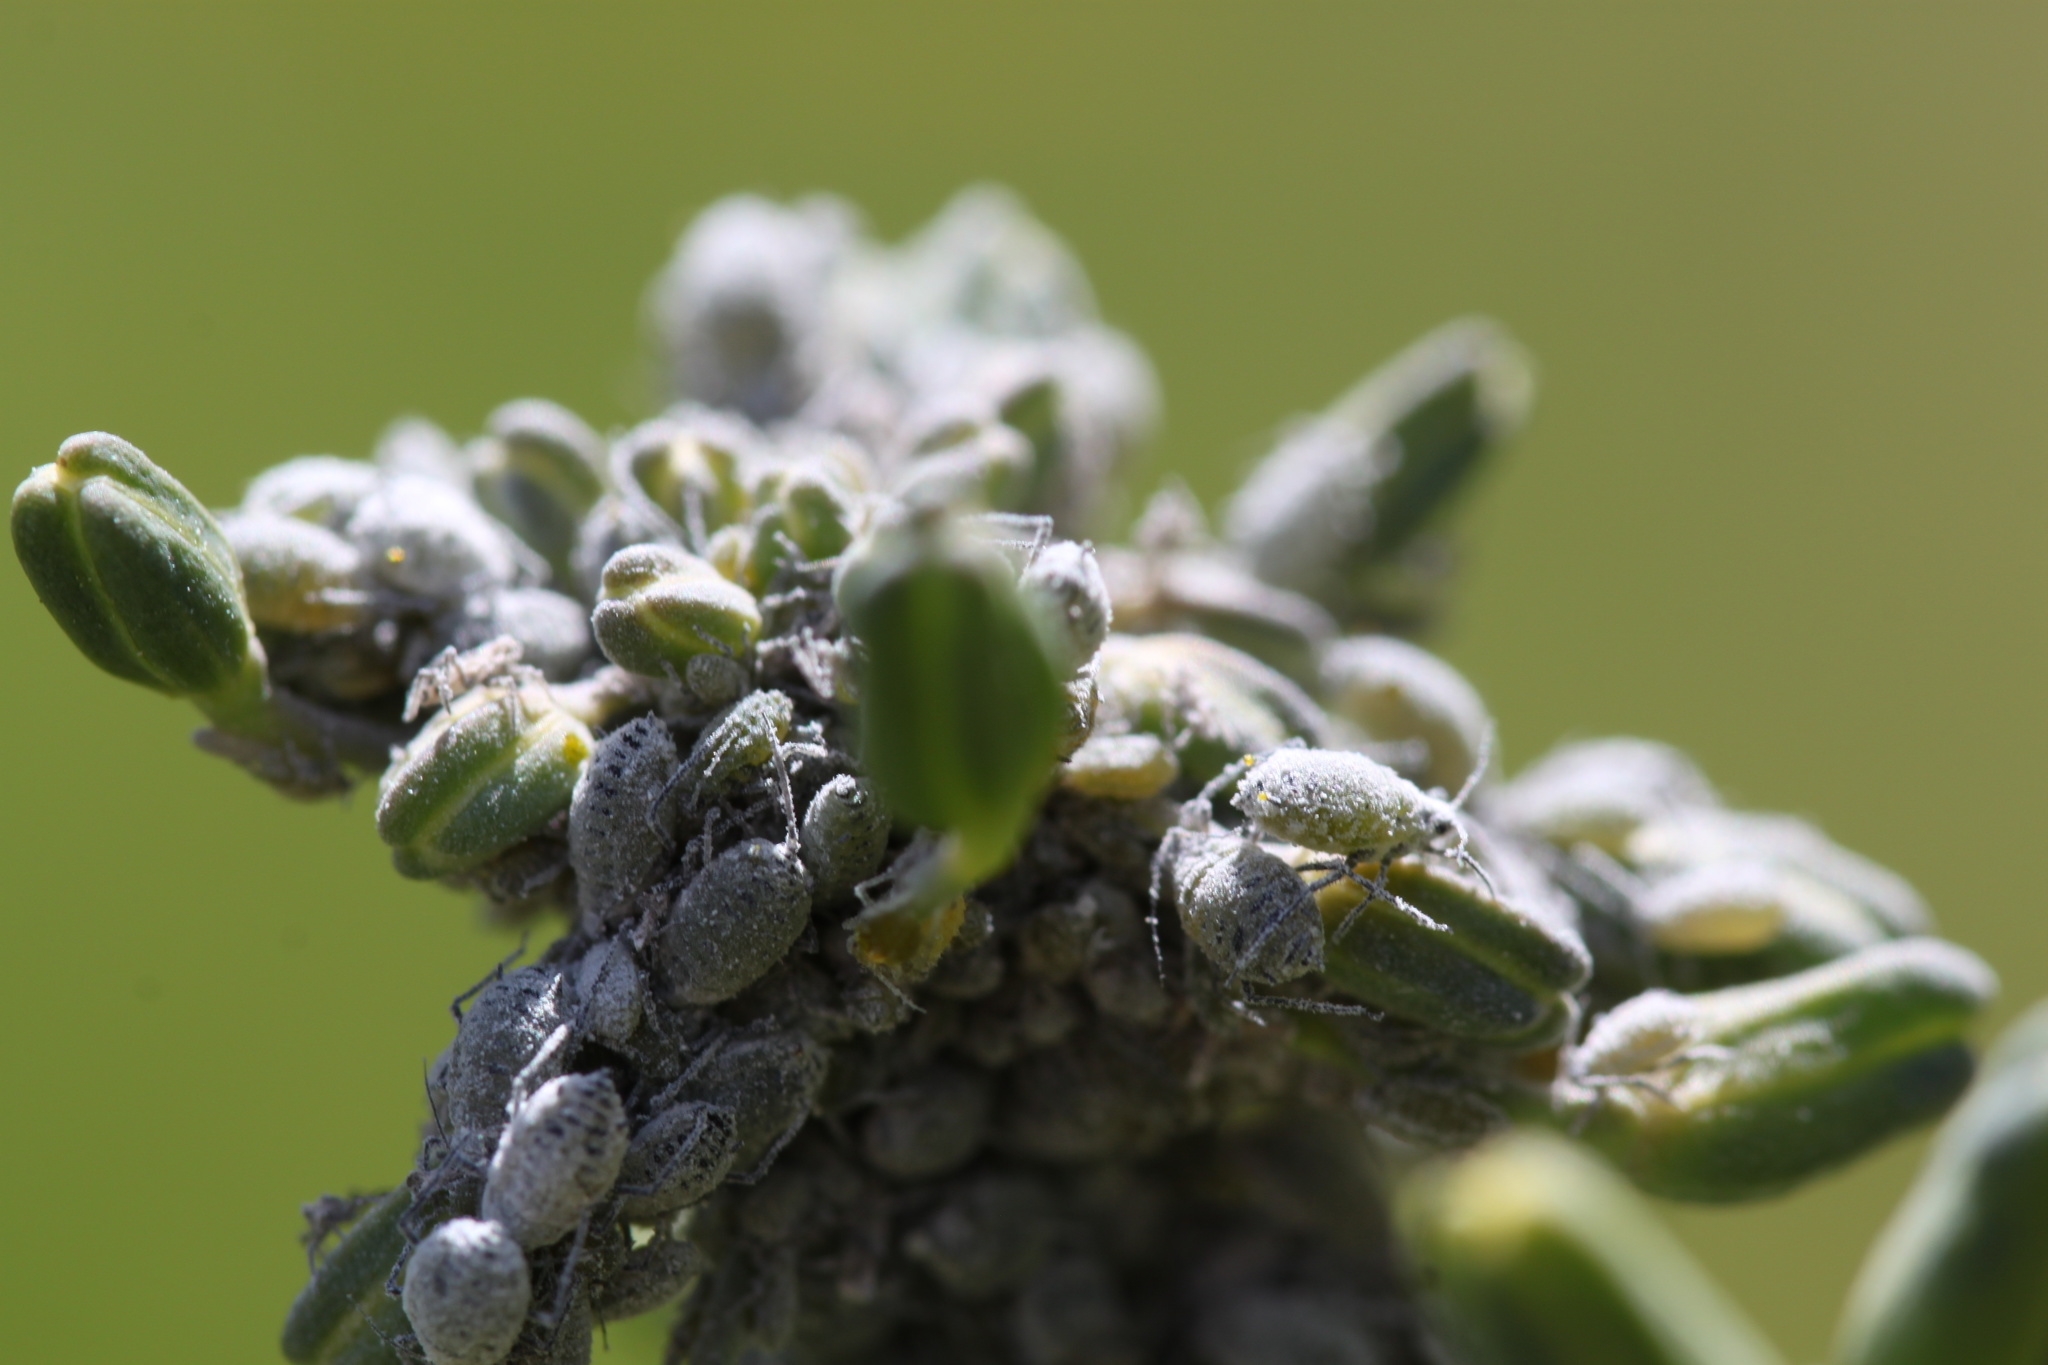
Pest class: cabbage_aphid